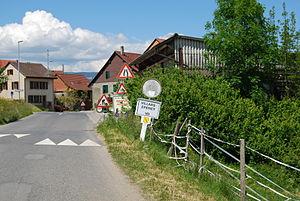
Villars-Épeney est une commune suisse du canton de Vaud, située dans le district du Jura-Nord vaudois.